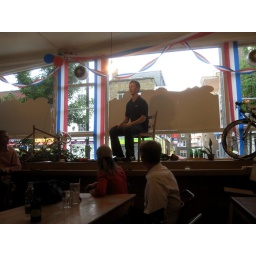
Man in chair in window